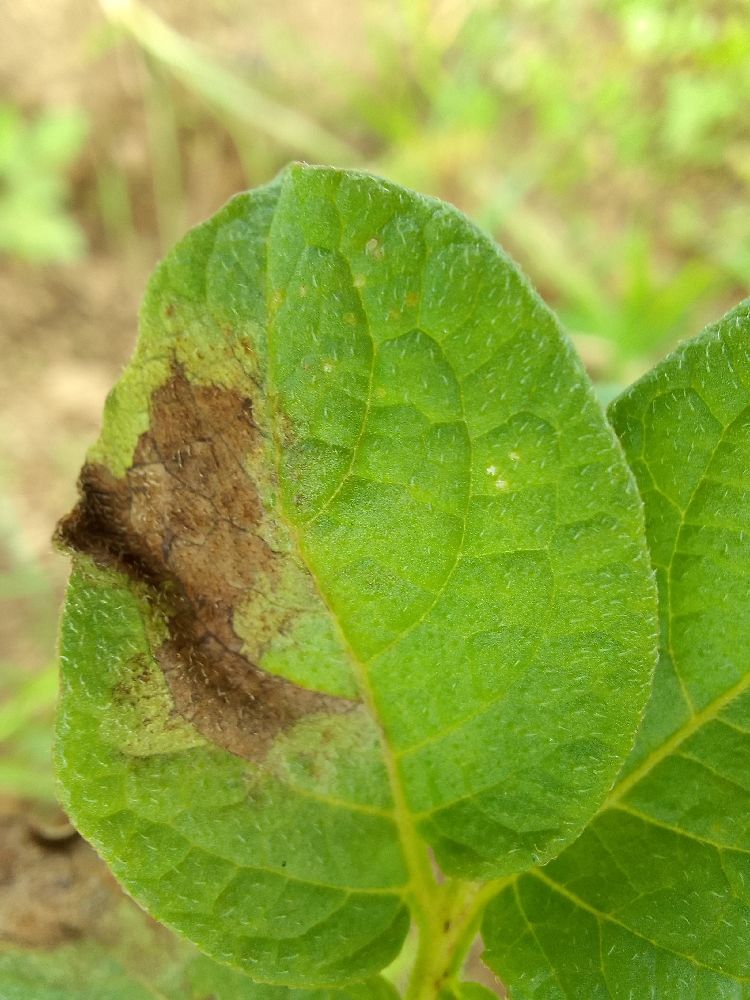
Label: Late blight